Francesco Loredan

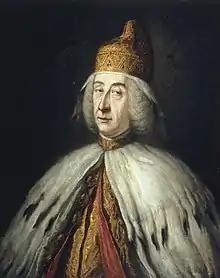
Doge Francesco Loredan, by Fortunato Pasquetti

Francesco Loredan (9 February 1685 – 19 May 1762) was a Venetian statesman and magnate who served as the 116th Doge of Venice from 18 March 1752 until his death in 1762. He was a member of the noble House of Loredan, head of its Santo Stefano branch, and the only Doge, as well as the last male, to be awarded the Golden Rose by the Papacy.